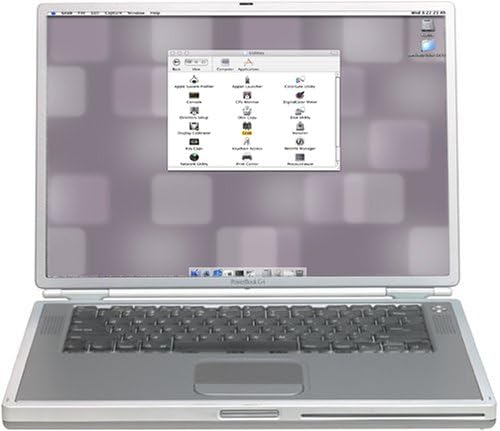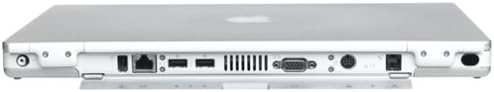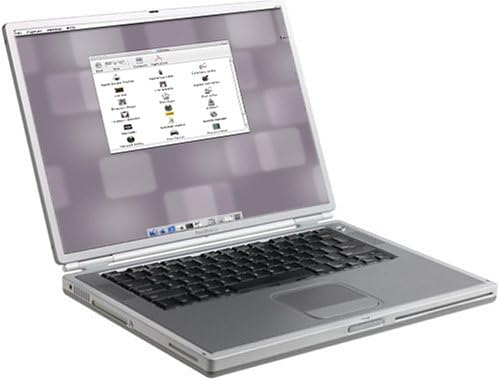
Apple Powerbook Laptop (400-MHz PowerPC G4, 128 MB RAM, 10 GB hard drive)
Category: Computers
Product Description Apple Powerbook G4-400MHZ 10GB 128MB 15.2-WIDE DVD ENET 56K FIREWIRE Amazon.com
Features: PowerBook model can't compare to its fully tricked-out big brother the 500 MHz, 256 MB, 20 GB version, it's nonetheless an impressive product | The 15.2-inch, wide-aspect-ratio screen in a sleek titanium case and it's hard not to drool with envy | This model offers a 400 MHz PowerPC G4 processor, 128 MB of RAM, and a DVD-ROM drive | Its 10 GB hard disk drive is not huge by current standards, but offers ample space for most storage needs